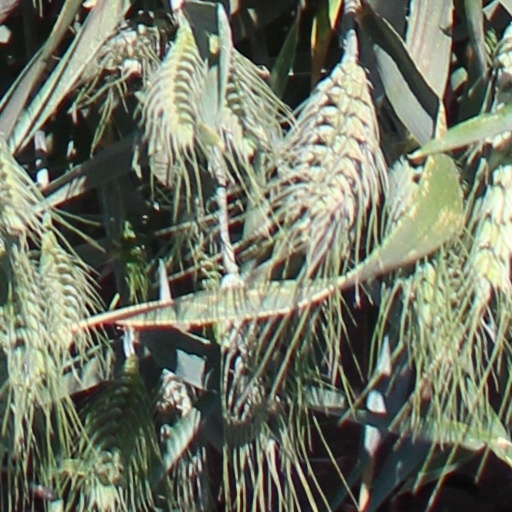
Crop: wheat